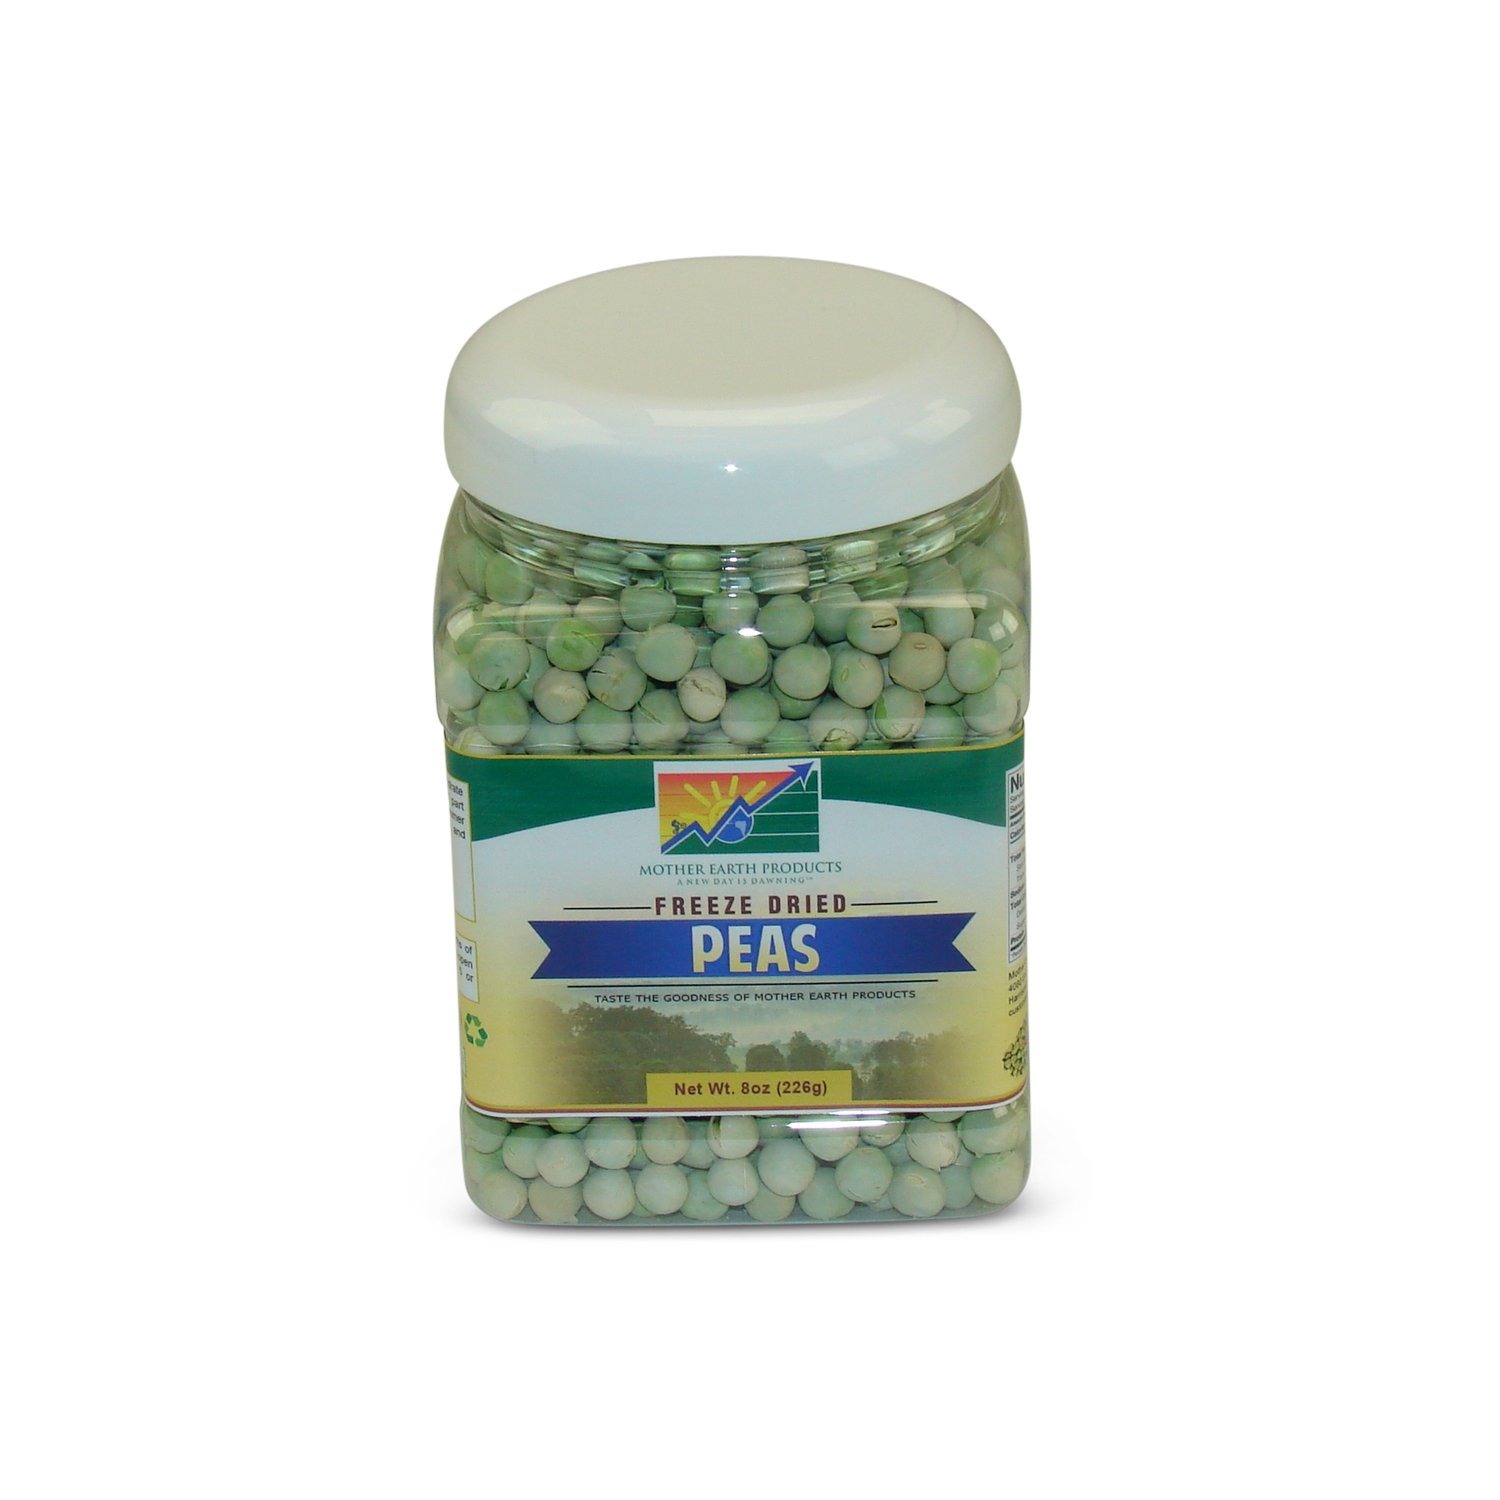
Item Name: Mother Earth Products Freeze Dried Peas, Net Wt 8OZ (226g)
Bullet Point 1: Non GMO and gluten free
Bullet Point 2: Can store up to 25 years in proper conditions
Bullet Point 3: Snack out of the bag or use with meals or camping
Bullet Point 4: Great source of essential vitamins and minerals; One full quart in plastic jar
Bullet Point 5: Look for all our other great product's; Dried veggies, freeze dried fruits and veggies, true dehydrated beans and TVP
Value: 8.0
Unit: Ounce

Price: 28.995